Oppertshausen

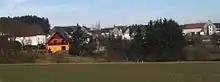
View from the south

Oppertshausen is an "Ortsgemeinde" – a municipality belonging to a "Verbandsgemeinde", a kind of collective municipality – in the Rhein-Hunsrück-Kreis (district) in Rhineland-Palatinate, Germany. It belongs to the "Verbandsgemeinde" Simmern-Rheinböllen, whose seat is in Simmern.